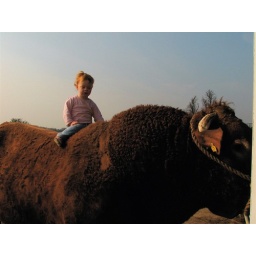
The mount is not attending to his rider, there is an extremely attractive lady in the barn . . .